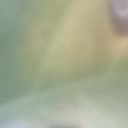
Label: Leaf_rust